Yuba River

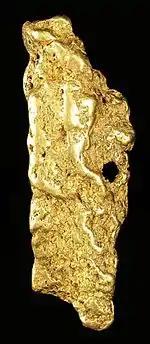
Large gold nugget from the Yuba River placers, weight 182 g.

The Yuba River valley was originally one of the most densely populated Native American areas in California. Historians divide indigenous peoples living in the Yuba River area into several groups – the Konkow, Maidu, Nisenan and Miwok. These groups did not function as large tribes; rather, they were divided into hundreds of small villages, with distinct governments but similar customs. Like other indigenous people of the Sierra Nevada foothill region, their staple food was acorns, but they also hunted and gathered for other foods including abundant salmon runs in the Yuba River.